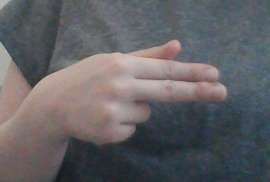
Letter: ghain